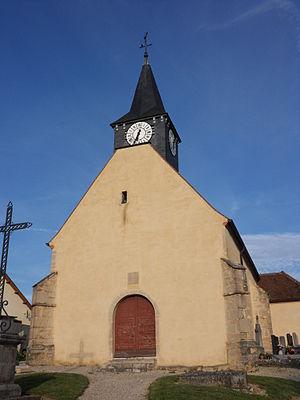
Église de Villers-Rotin
Villers-Rotin est une commune française située dans la canton d'Auxonne du département de la Côte-d'Or, en région Bourgogne-Franche-Comté.